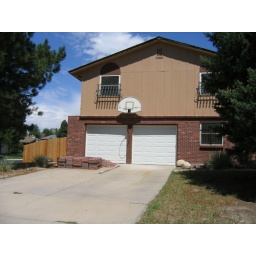
in ruins!!! my bedroom was the window top right and evan's was top left.